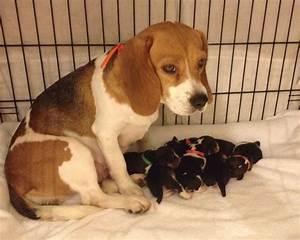
dog